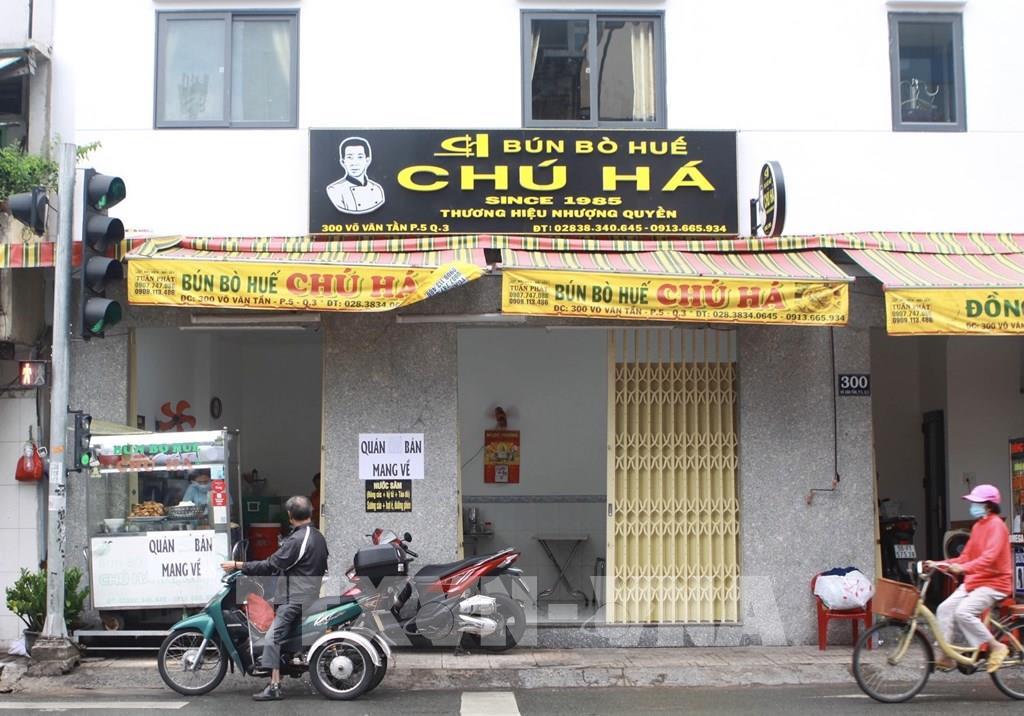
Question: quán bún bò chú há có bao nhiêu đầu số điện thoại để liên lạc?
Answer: có hai đầu số điện thoại để liên lạc